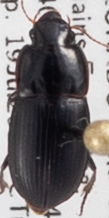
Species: Harpalus ellipsis
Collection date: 2018-07-19
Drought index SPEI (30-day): -0.9
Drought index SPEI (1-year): -0.1
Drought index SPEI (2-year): -0.46